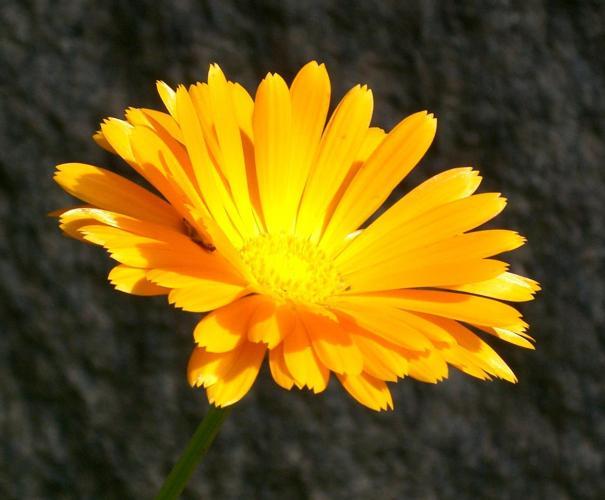
Label: english marigold